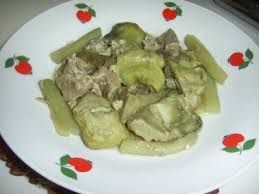
Yemek: enginar